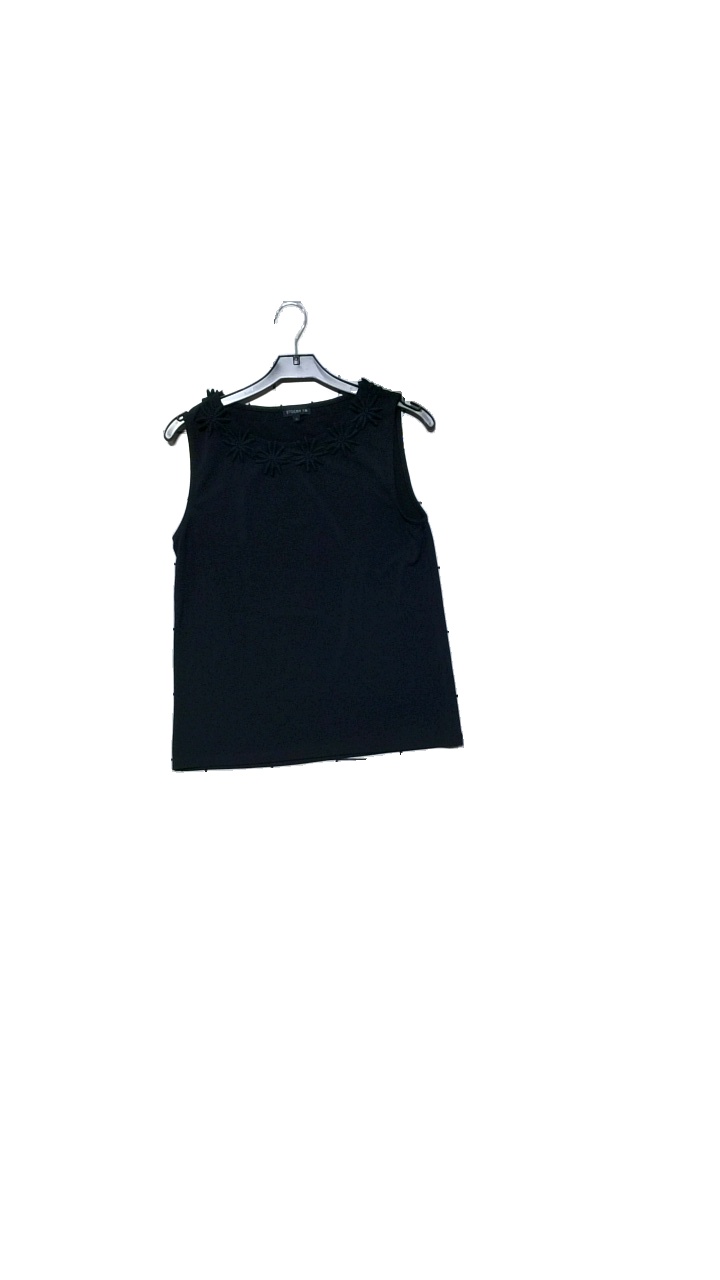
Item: Tank Top (Ladies)
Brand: Stockhlm
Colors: Blue
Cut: Regular, C-collar
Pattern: Embroidered
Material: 95% polyester, 5% elastane
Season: All
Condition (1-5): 4
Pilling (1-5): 4
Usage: Reuse
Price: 50-100